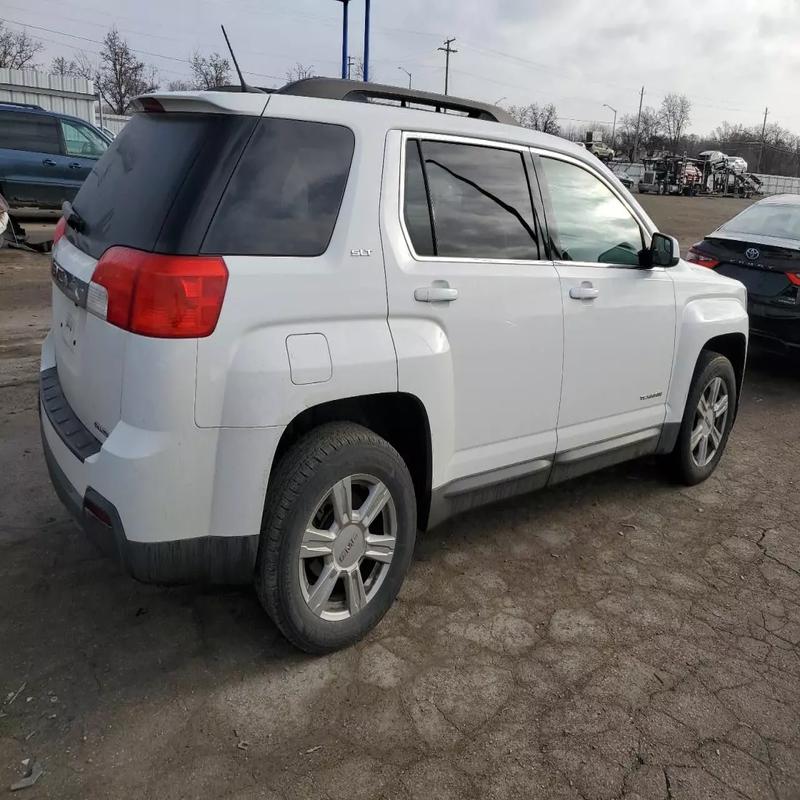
Aucun dommage détecté.
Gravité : aucun